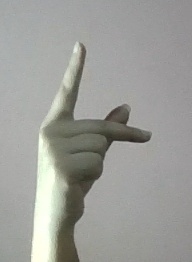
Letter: dha